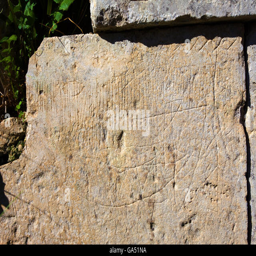
person , prison of medieval castle , drawings by prisoners on the walls